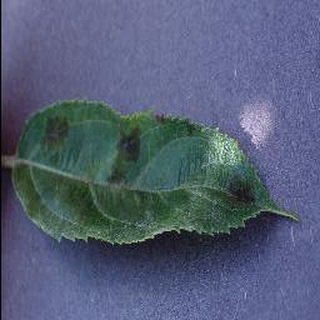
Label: apple_apple_scab